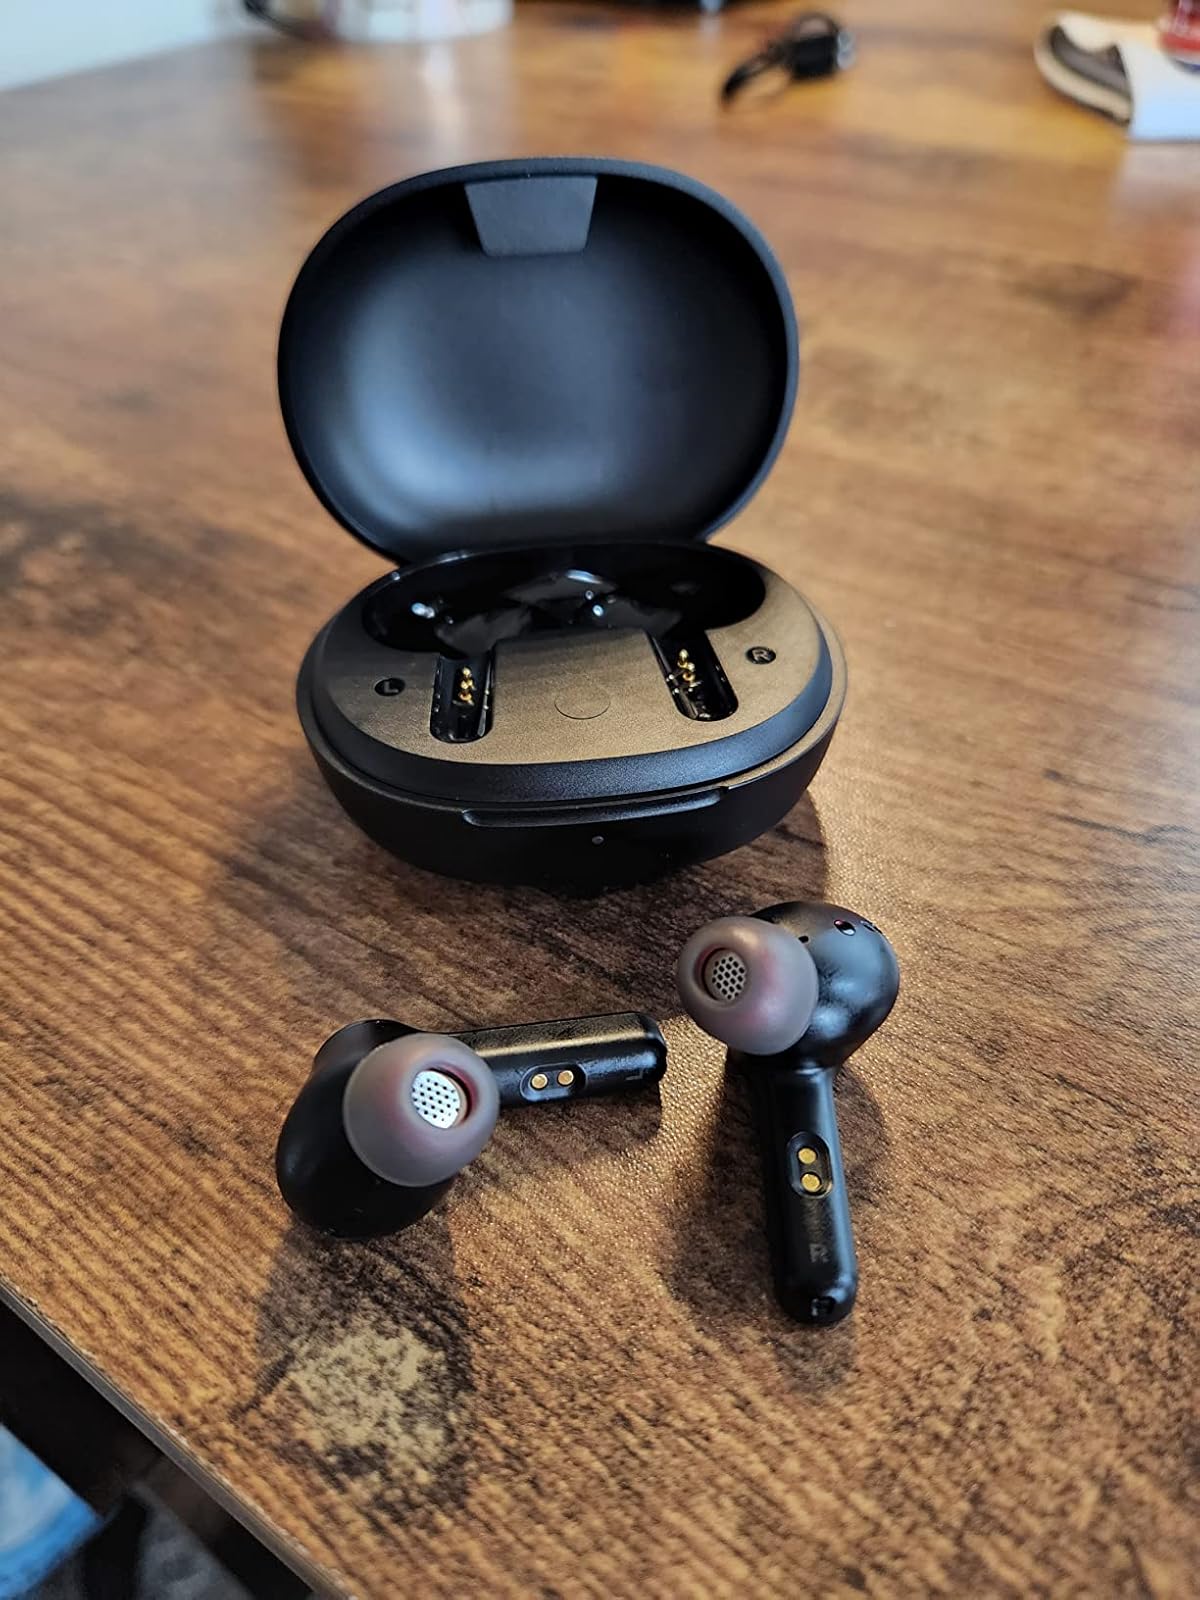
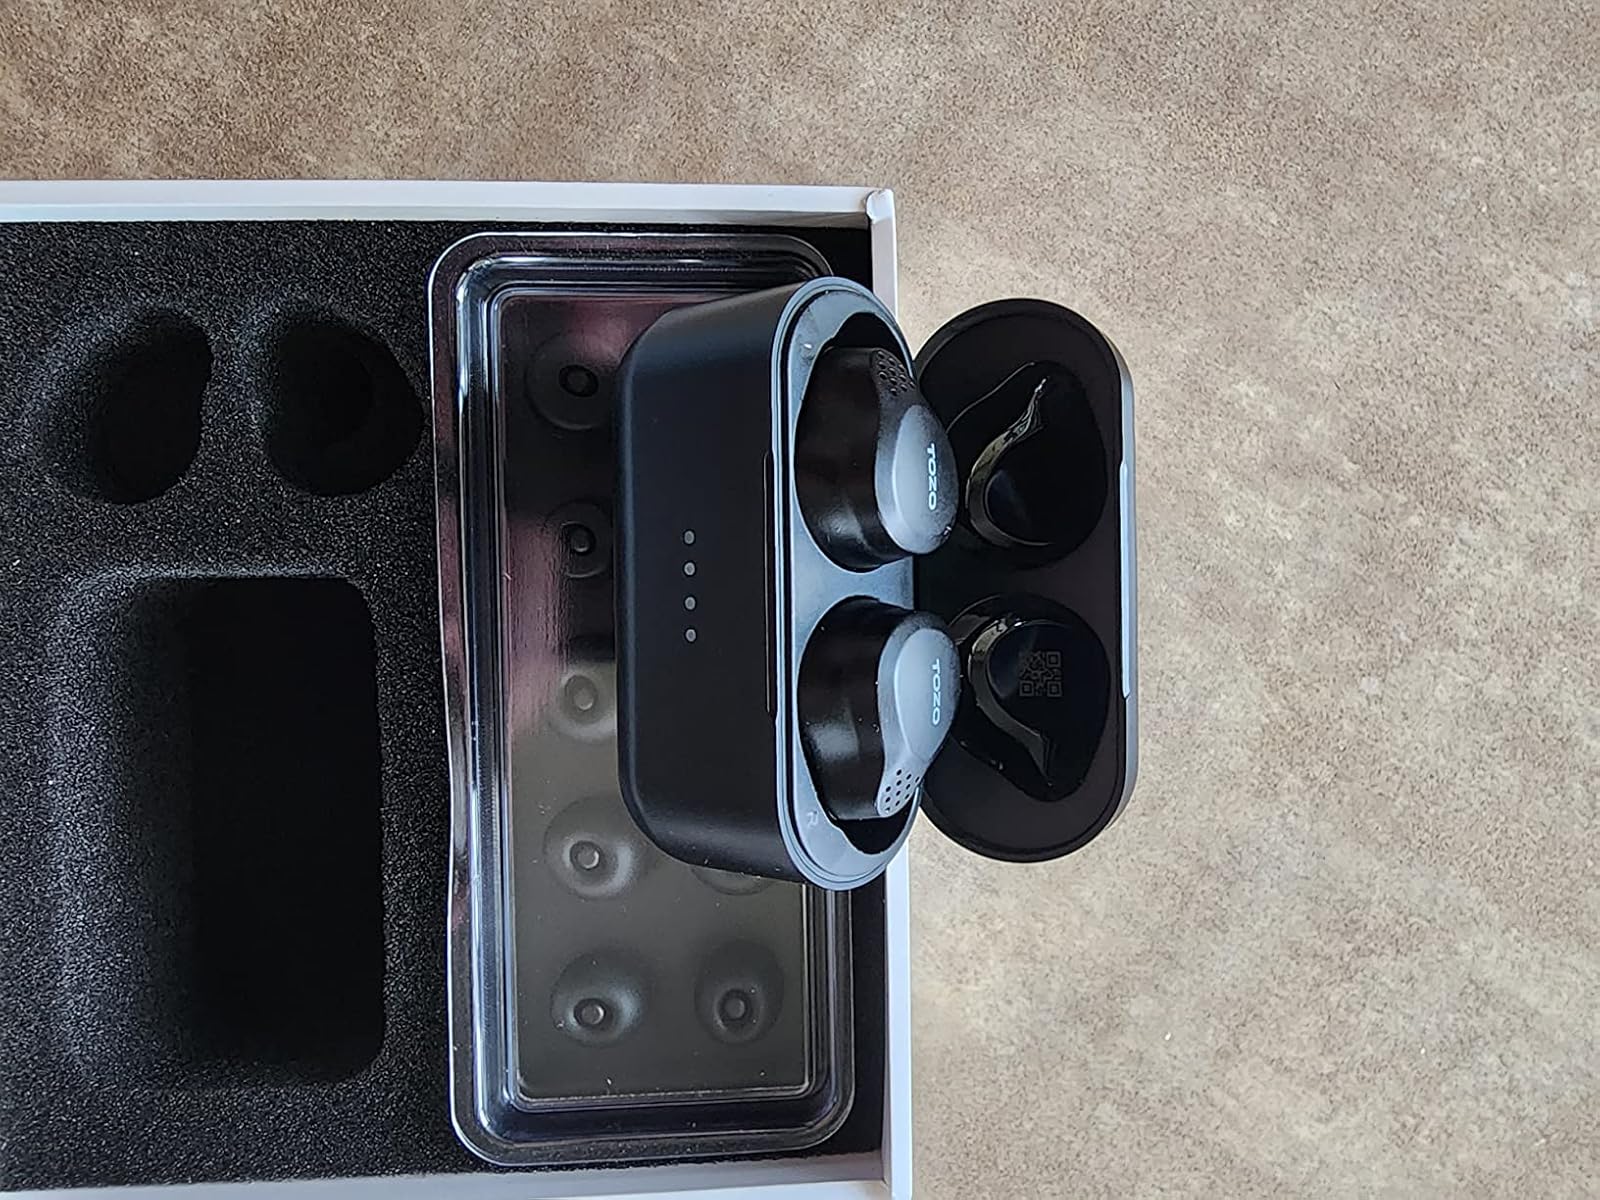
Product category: earbuds
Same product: no